Franz Kafka

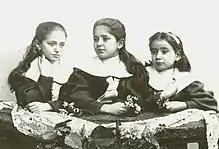
Franz Kafka's sisters as children, from the left Valli, Elli, Ottla

Kafka never married. According to Brod, Kafka was "tortured" by sexual desire, and filled with a fear of "sexual failure". Kafka visited brothels for most of his adult life, and his collection of erotica and pornographic photographs demonstrates a connoisseur's range of interest in the genre. In addition, he had close relationships with several women during his lifetime. On 13 August 1912, Kafka met Felice Bauer, a relative of Brod's, who worked in Berlin as a representative of a dictaphone company. A week after the meeting at Brod's home, Kafka wrote in his diary: